Labrador Retriever

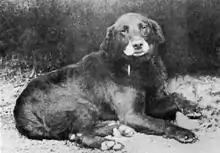
Buccleuch Avon, whelped in 1885

The Labrador breed dates back to at least the 1830s, when St. John's water dogs bred by European settlers in Newfoundland were first introduced to Britain from ships trading between Canada and Poole in Dorset. These were then bred with British hunting dogs to create what became known as the Labrador Retriever. Its early patrons included the Earl of Malmesbury, the Duke of Buccleuch, the Earl of Home, and Sir John Scott. Early writers have confused the Labrador with the much larger Newfoundland and the Lesser Newfoundland, with Charles St. John even referring to the Lesser Newfoundland as the Newfoundland. Colonel Peter Hawker describes the first Labrador as being not larger than an English Pointer, more often black than other colours, long in its head and nose with a deep chest, fine legs, and short and smooth coat, and did not carry its tail as highly as the Newfoundland. Hawker distinguishes the Newfoundland from both the "proper Labrador" and St. John's breed of these dogs in the fifth edition of his book "Instructions to Young Sportsmen", published in 1846.